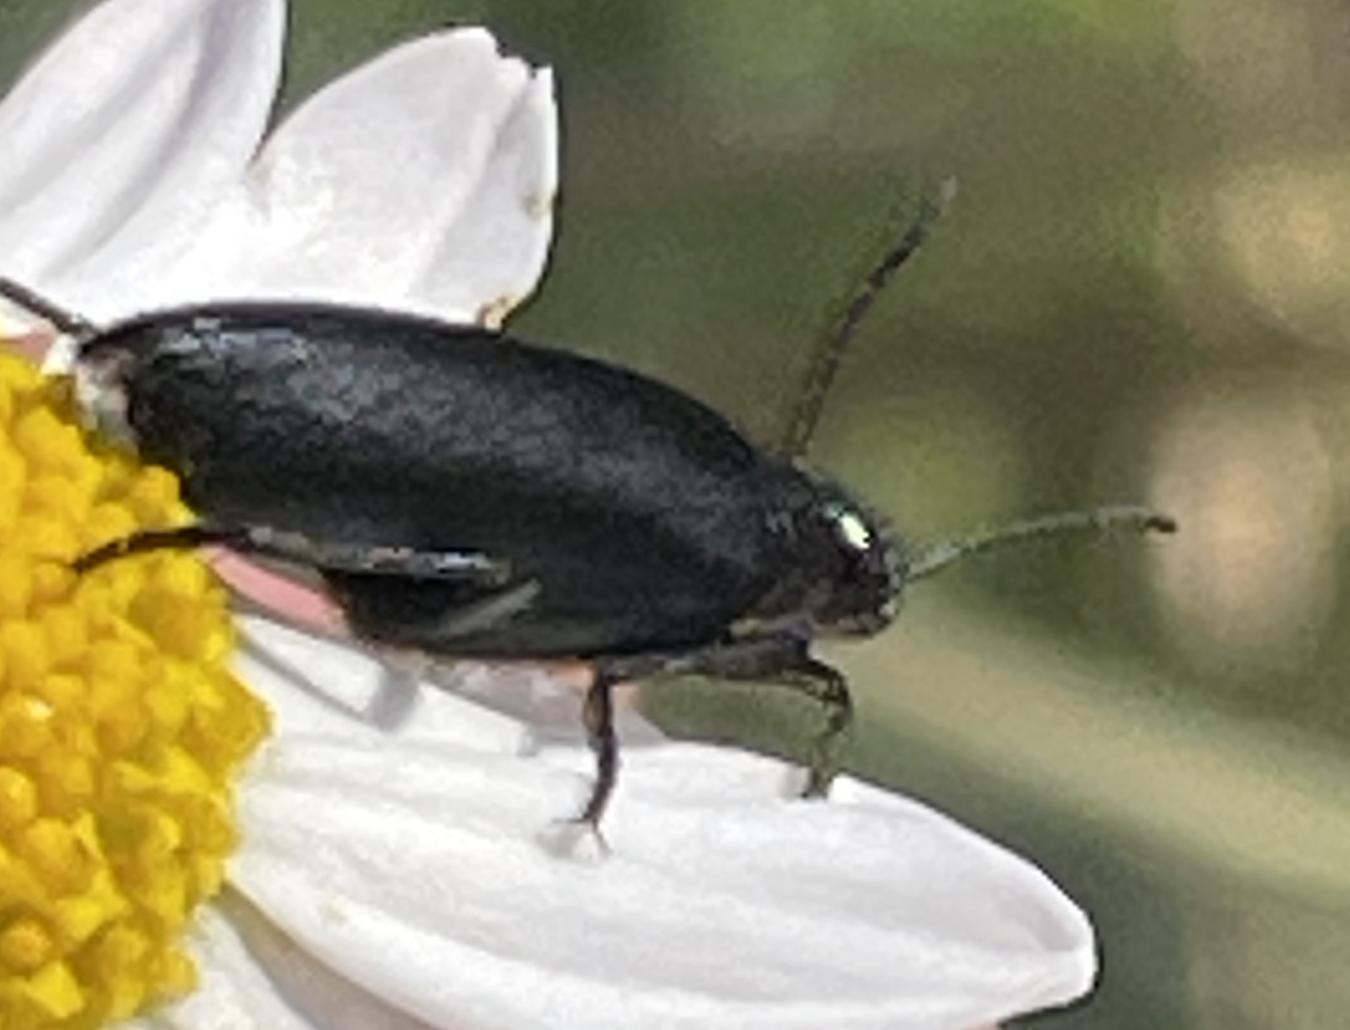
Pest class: occasional_pest